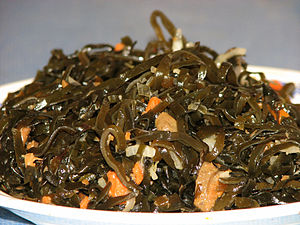
Sukkertang
Sukkertang
Sukkertang er en brunalge af familien Laminariaceae. Den er udbredt over alle danske farvande og vokser på 1-30 m dybde, fæstet på sten. Den er i det hele taget meget udbredt på den nordlige halvkugle, hvor man kan finde den langs kysterne mod Atlanterhavet og Stillehavet, herunder også i de arktiske egne.